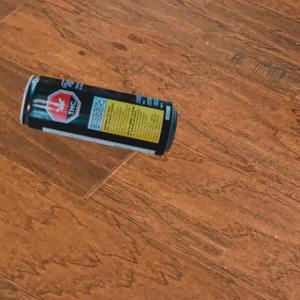
Label: cans